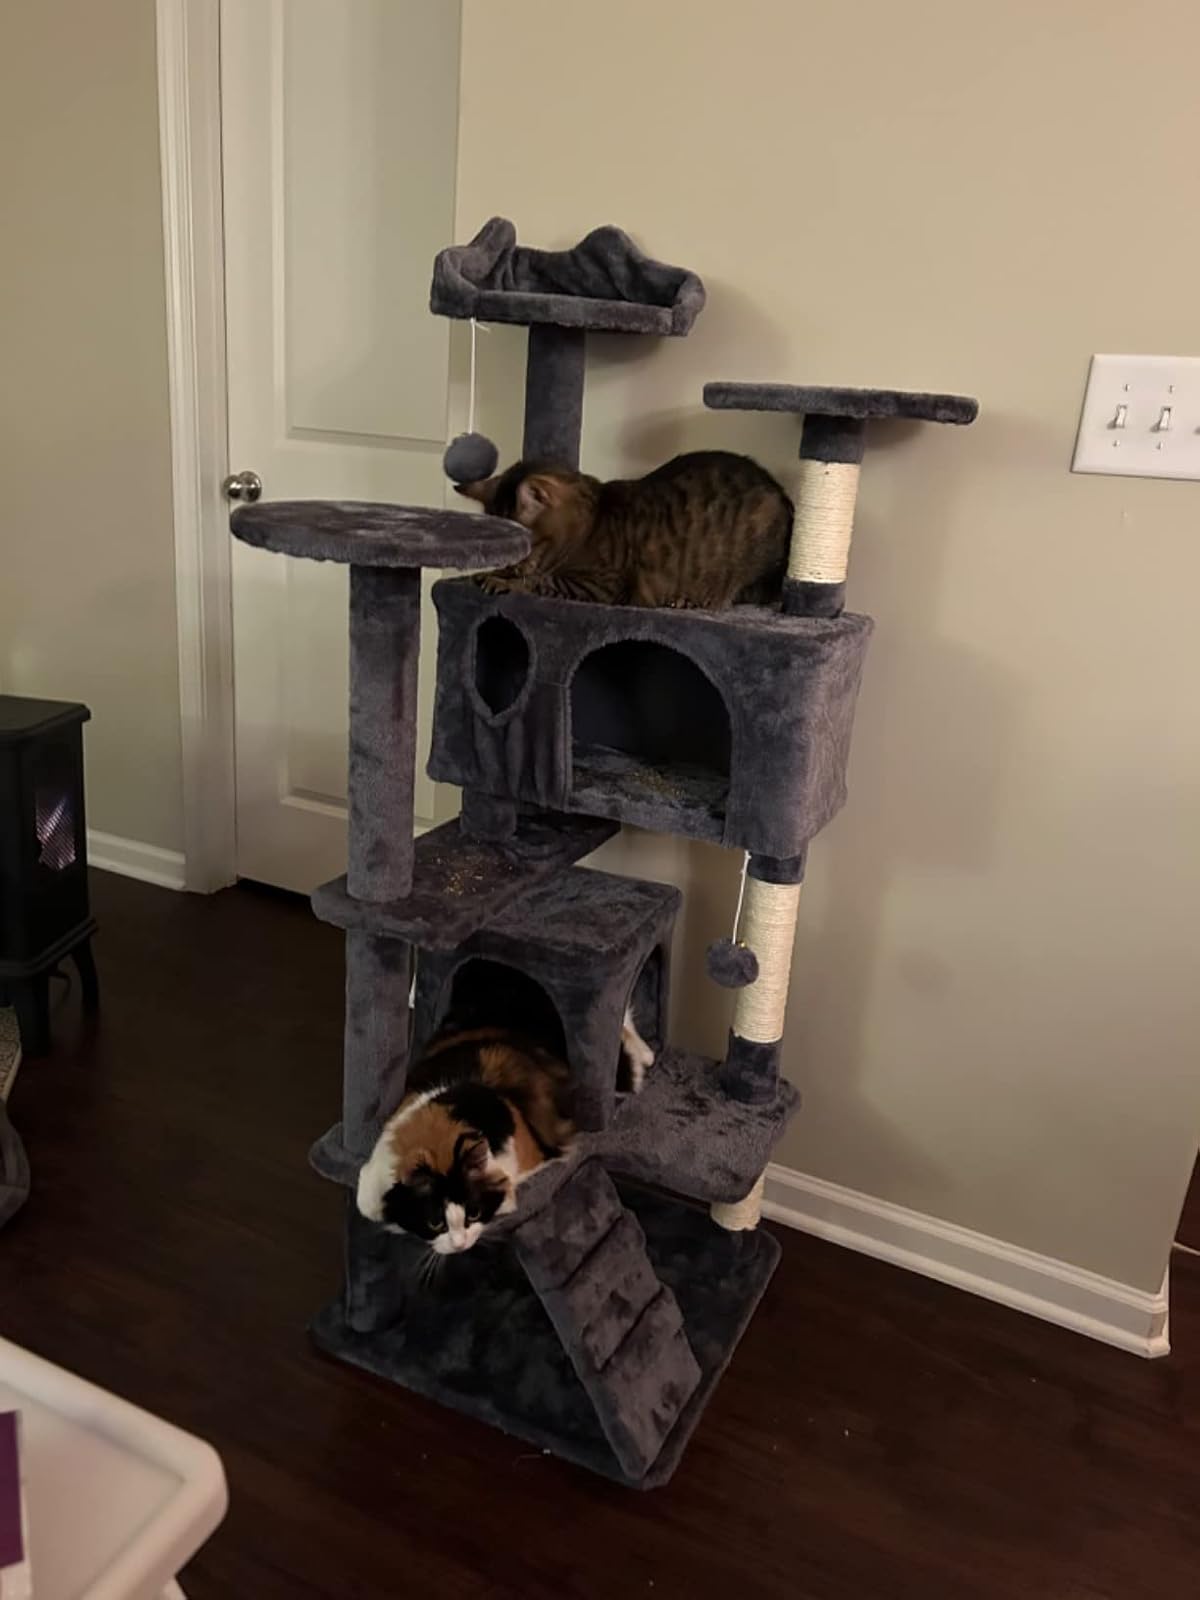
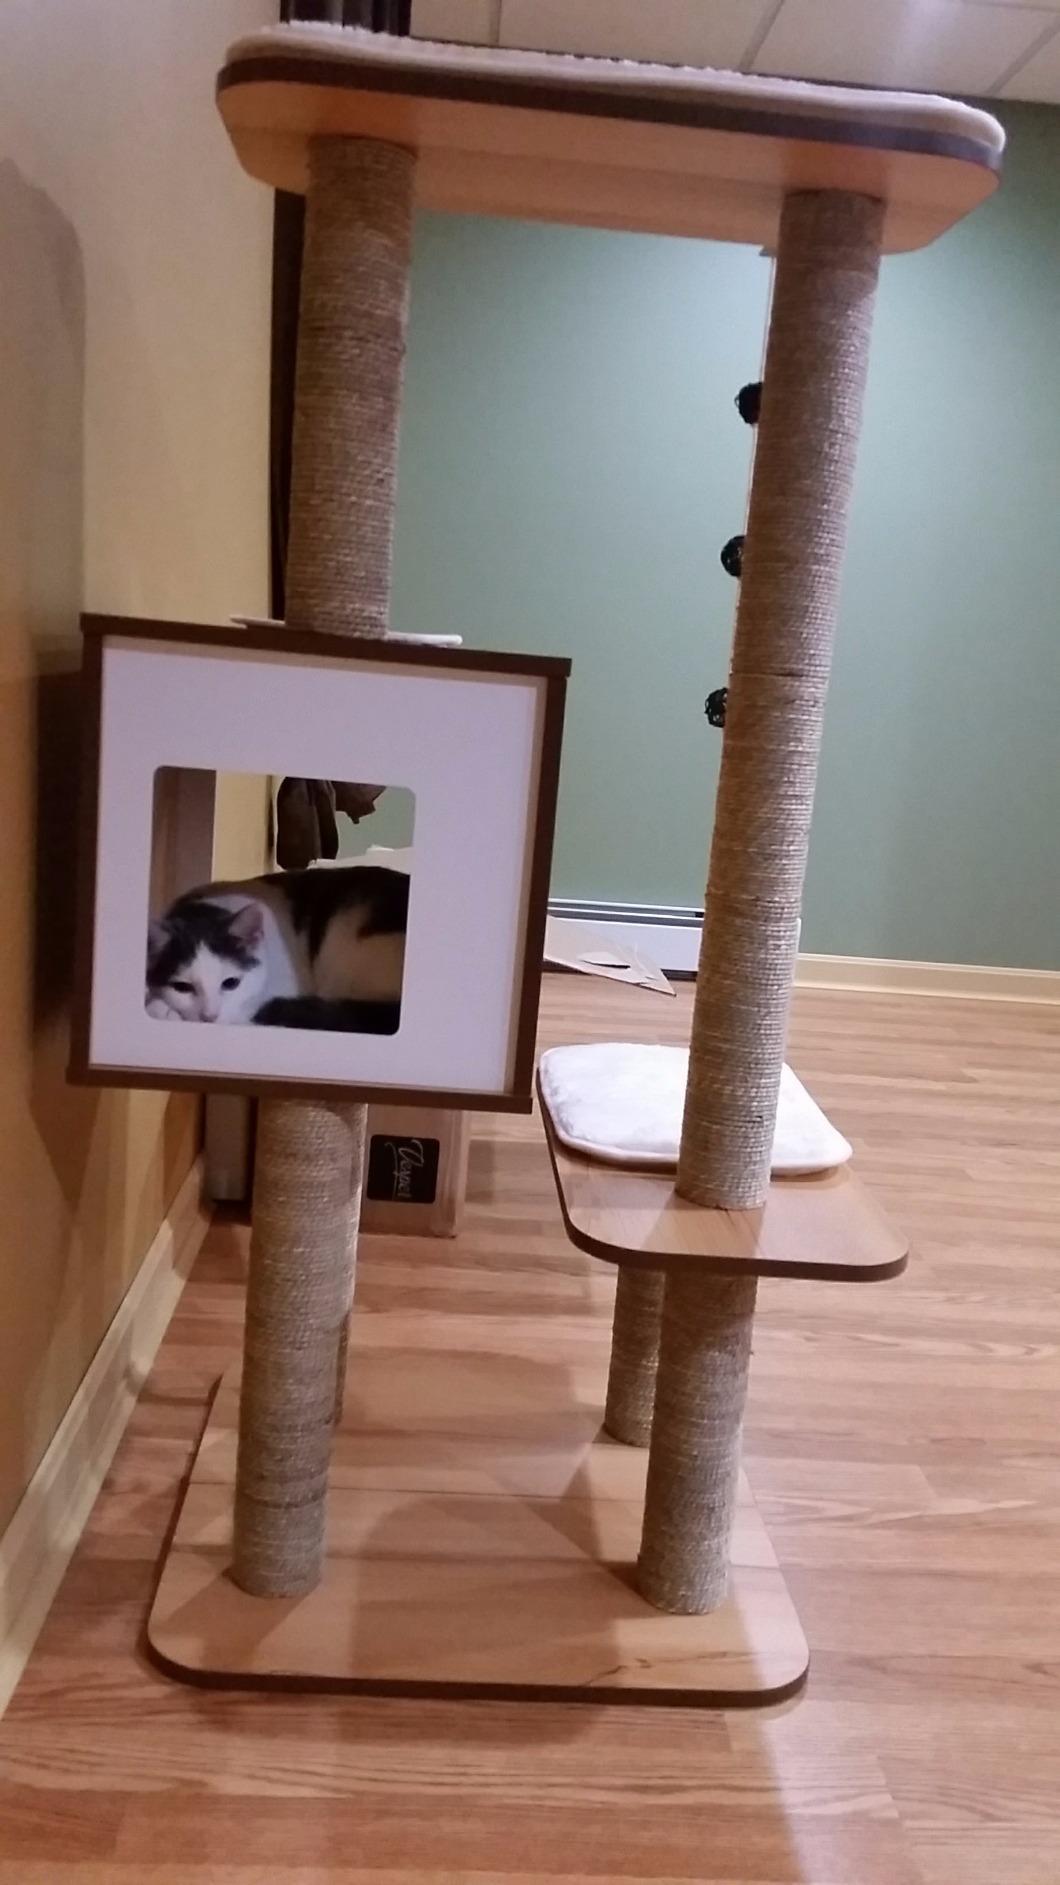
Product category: items_cat tree
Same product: no